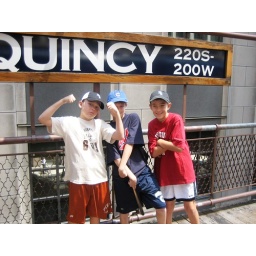
The boys enjoyed waiting at this historical wooden El station in Chicago.